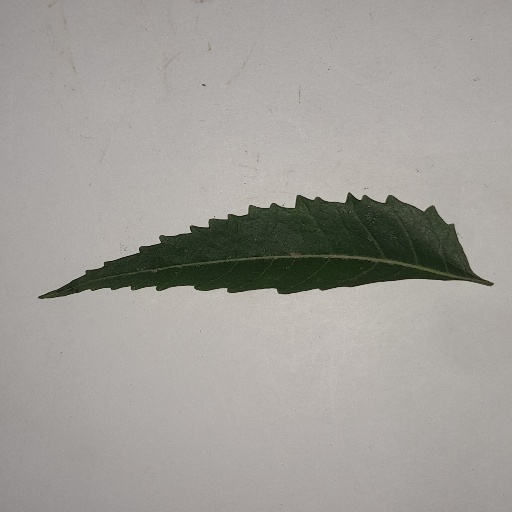
Species: Neem
Leaf condition: Healthy Leaf